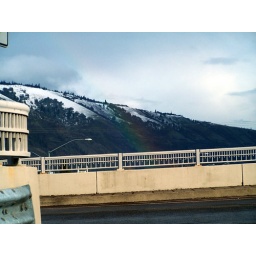
A vibrant rainbow as we approach the bridge to cross over the Columbia river from Oregon to Washington.